Old Church of Siġġiewi

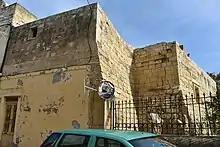
The sacristy in Triq il-Knisja l-Qadima

The site of the old parish church remained the property of the ecclesiastical authorities. The ruins were eventually neglected and used for agricultural purposes, with parts of the structure being buried under soil. An orchard with fruit trees and prickly pears was established on the site. Part of the sacristy was converted into a dwelling, and it did not fall into ruin like the rest of the church. A stone cross known as "is-Salib tad-Dejma" was built nearby, probably to mark the location of the former church, and a niche with a relief of Saint Mary and souls was installed above a doorway leading to the ruins.